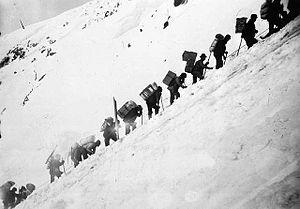
L'histoire des Premières Nations, les premiers occupants du continent nord-américain, au Canada remonte à au moins 12 000 ans. En effet, les Premières Nations s'établissent au travers du territoire canadien entre 40 000 et 10 000 ans av. J.-C. Leur histoire est d'abord caractérisée par une forte adaptation à l'environnement naturel. C'est pourquoi, on peut, selon Alfred Kroeber, distinguer dix aires culturelles autochtones en Amérique du Nord, dont six se trouvent représentées dans le territoire canadien actuel : l'Arctique, la zone subarctique, la côte nord-ouest, le Plateau, les Prairies et les forêts du nord-est. Plusieurs nations se sont développées avec leurs propres langues, cultures, pratiques religieuses et traditions.